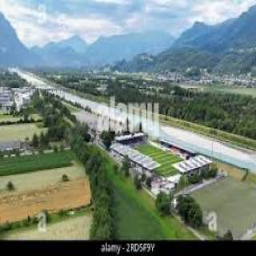
Rheinpark Stadium